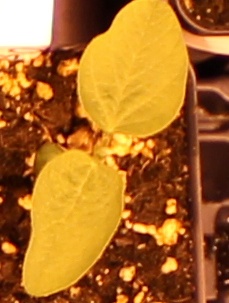
Label: Soybean